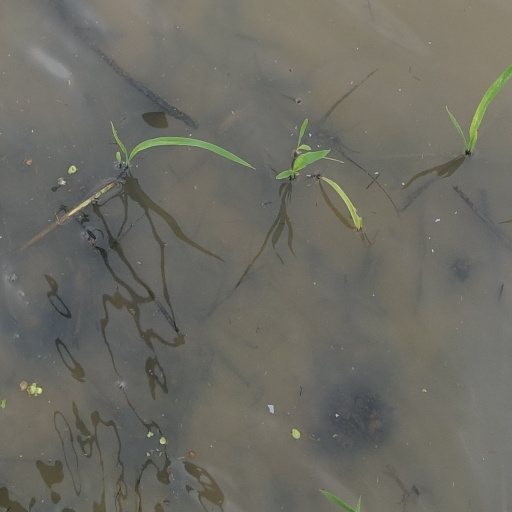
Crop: rice